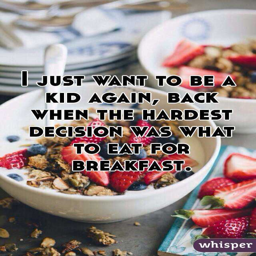
i just want to be a kid again , back when the hardest decision was what to eat for breakfast .